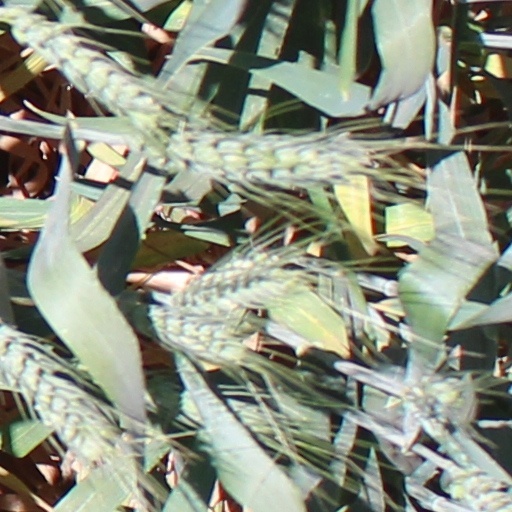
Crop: wheat